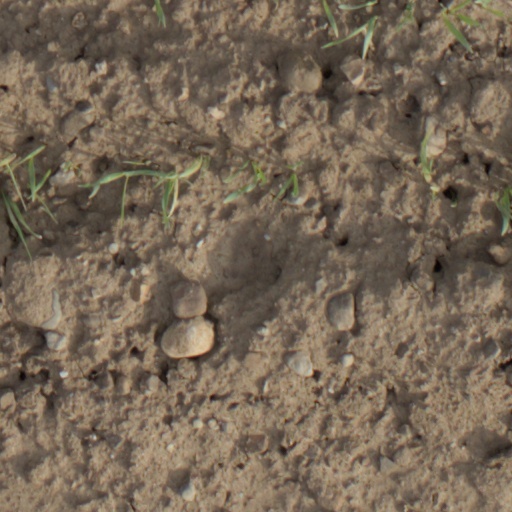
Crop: wheat